Solar inverter

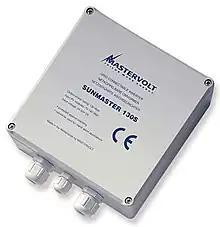
Released in 1993, Mastervolt's Sunmaster 130S was the first true microinverter.

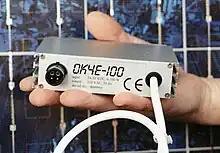
Another early microinverter, 1995's OK4E-100 – E for European, 100 for 100 watts.

In 1991 the US company Ascension Technology started work on what was essentially a shrunken version of a traditional inverter, intended to be mounted on a panel to form an "AC panel". This design was based on the conventional linear regulator, which is not particularly efficient and dissipates considerable heat. In 1994 they sent an example to Sandia Labs for testing. In 1997, Ascension partnered with US panel company ASE Americas to introduce the 300 W SunSine panel.